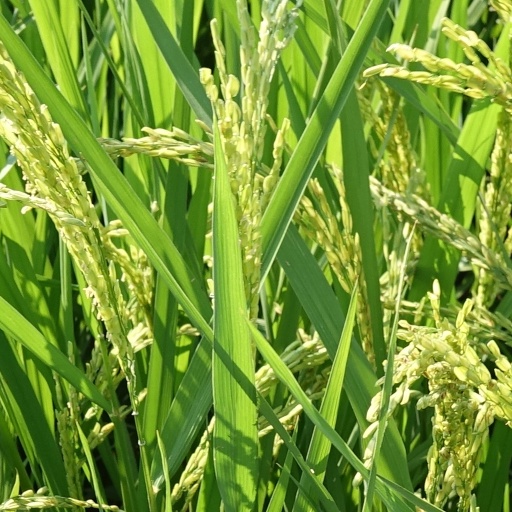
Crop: rice